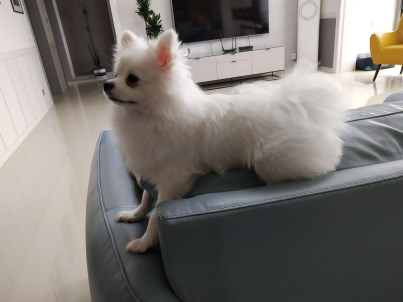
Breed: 1936-n000005-Pomeranian